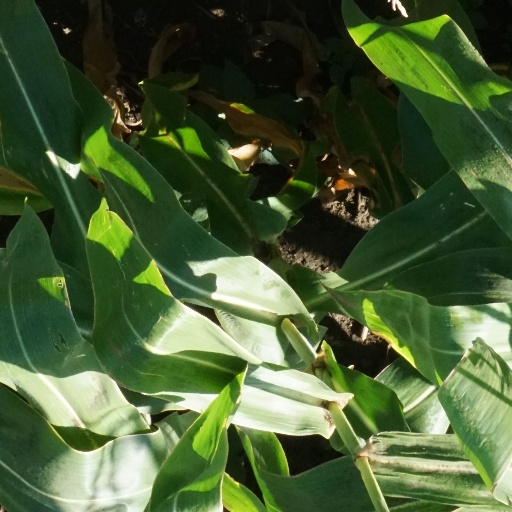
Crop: maize; corn